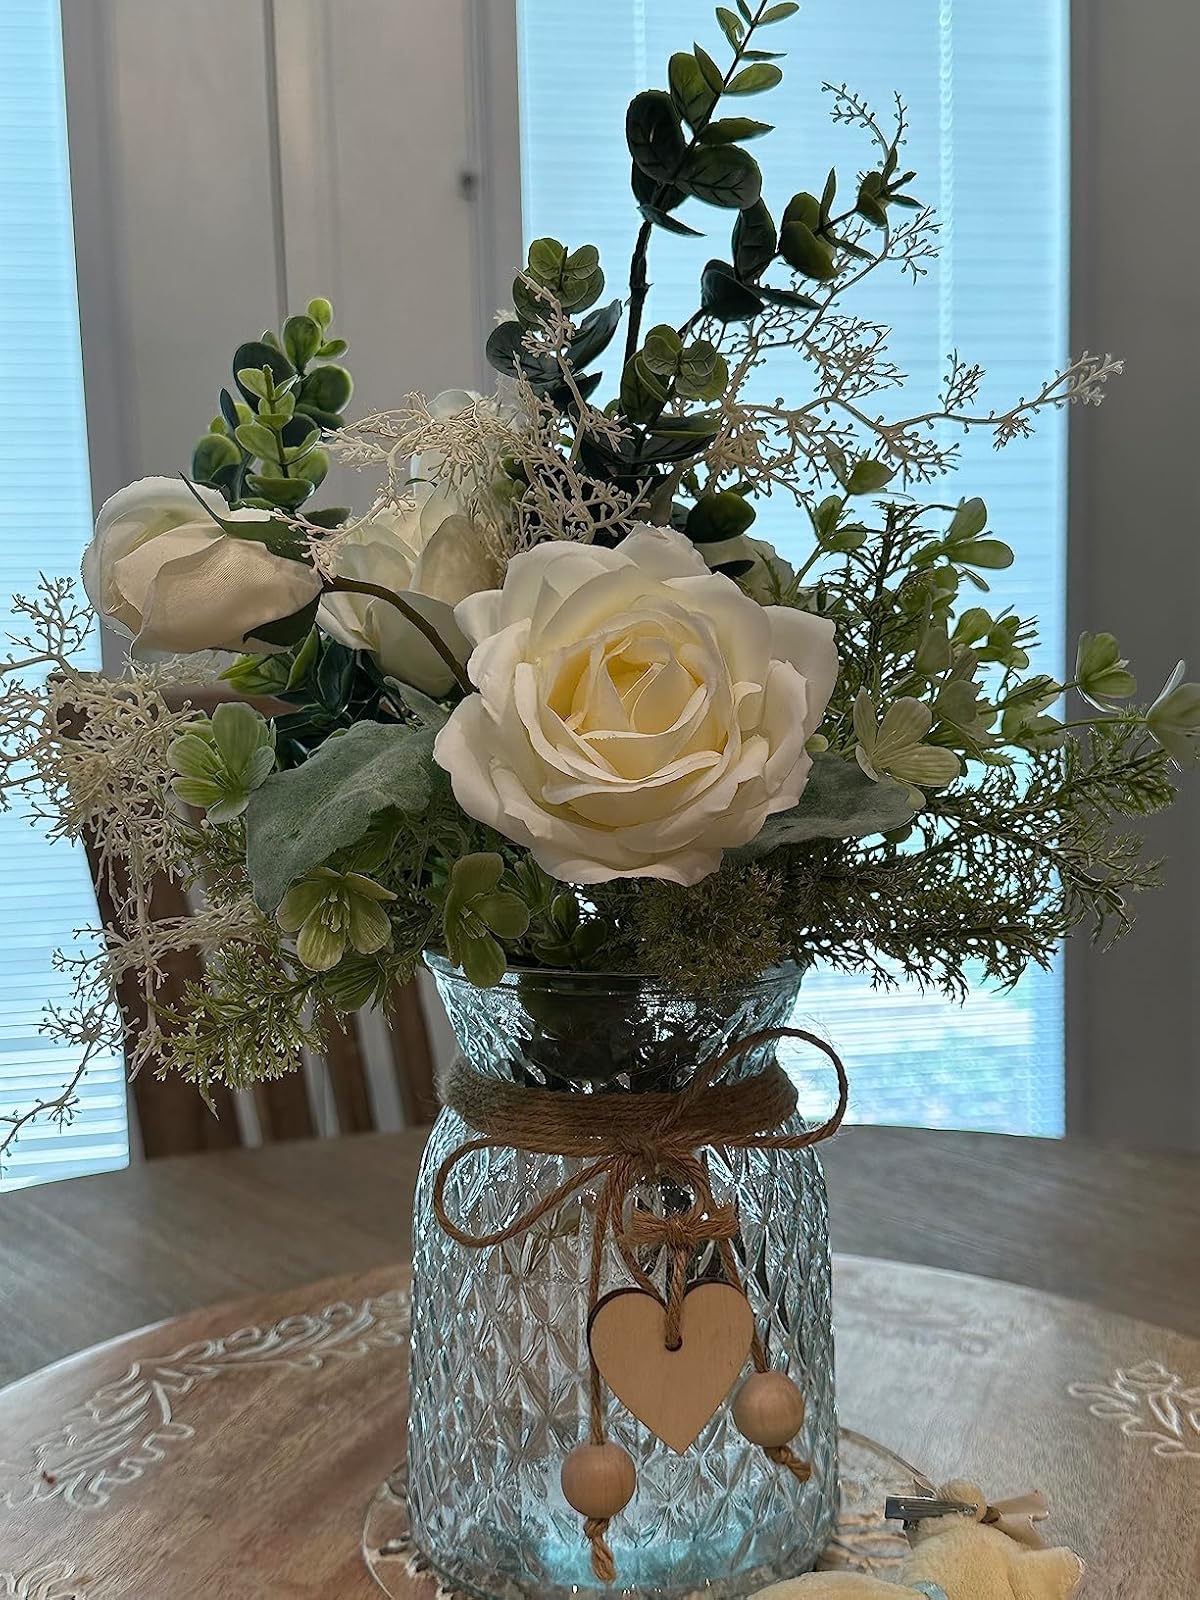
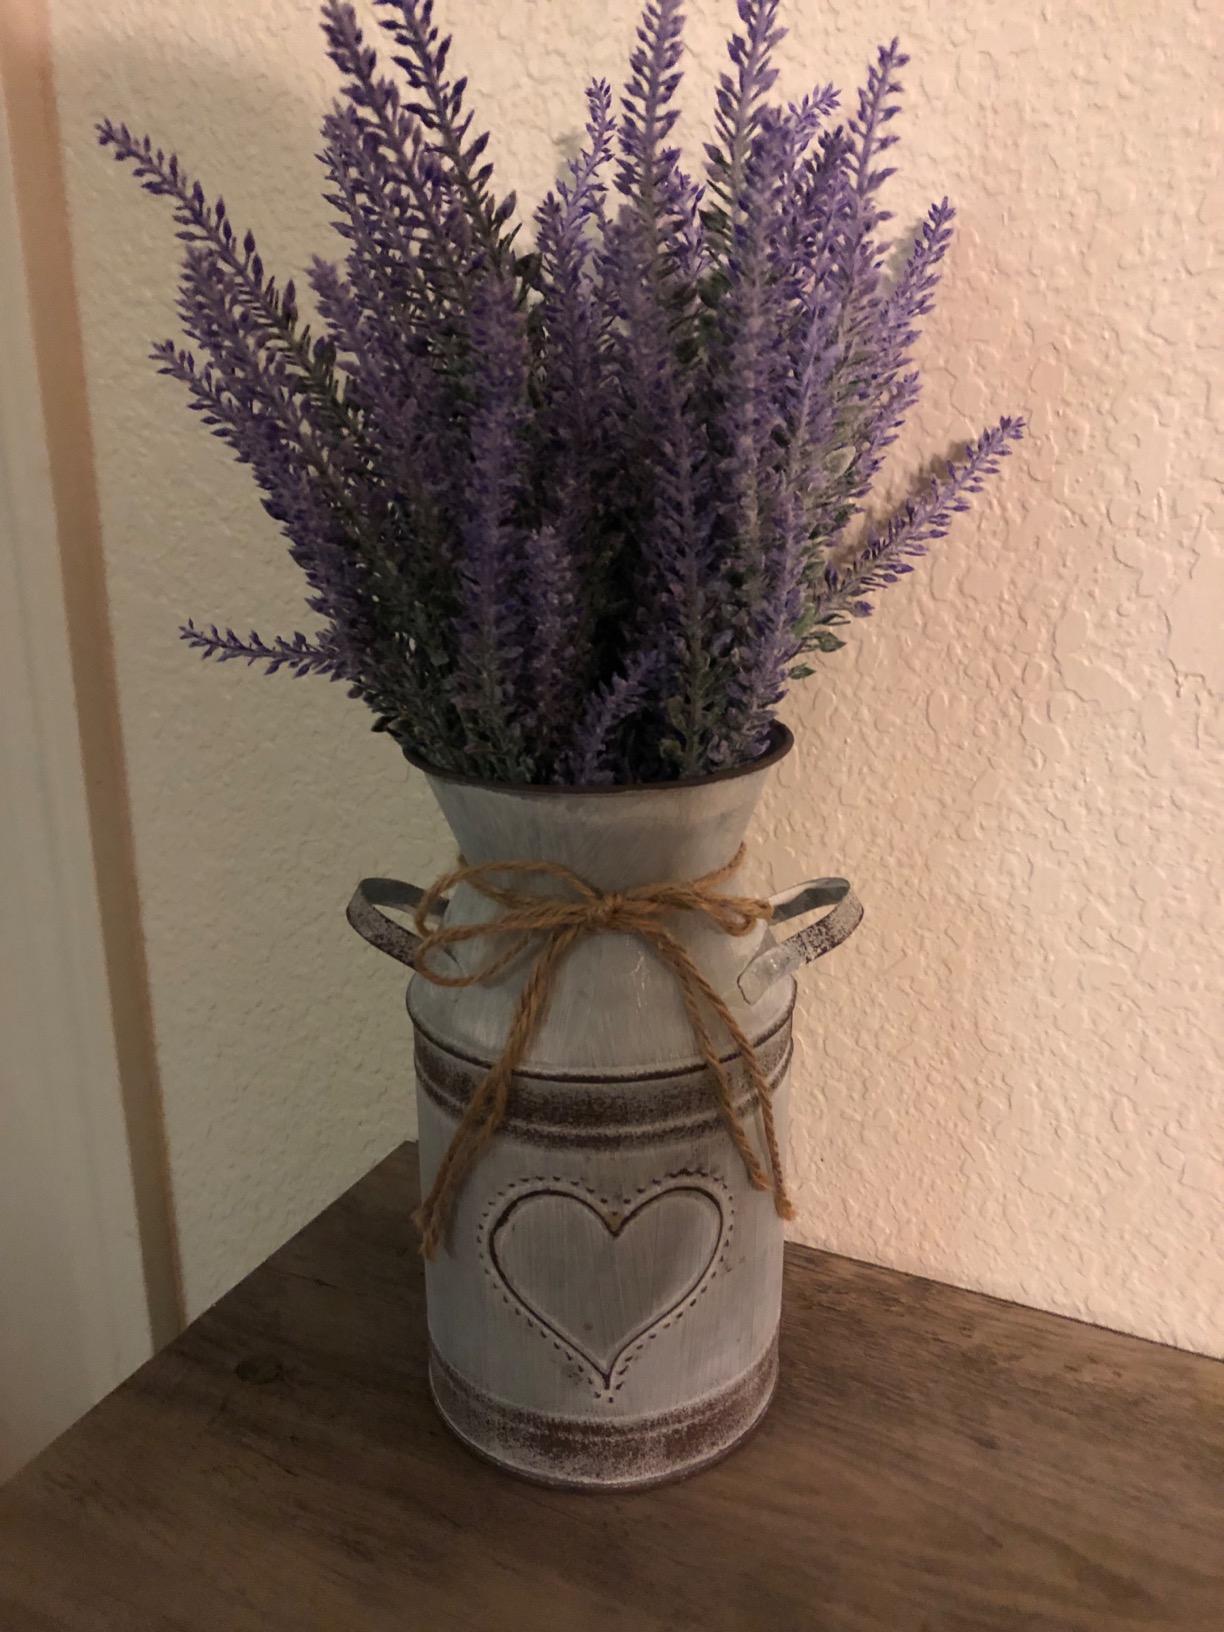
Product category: vase
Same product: no